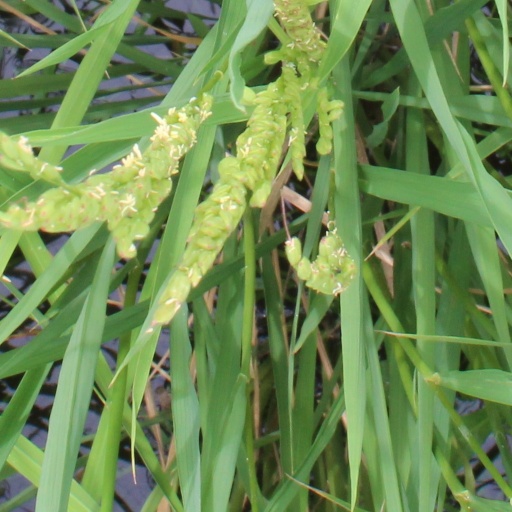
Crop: rice